Thomas Brigham Bishop

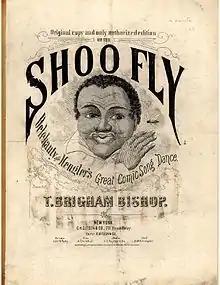
Sheet music cover page for "Shoo Fly" (1869)

According to Bishop's account, he wrote "Shoo Fly, Don't Bother Me" during the Civil War while assigned to command a company of black soldiers. One of the soldiers, dismissing some remarks of his fellow soldiers, exclaimed "Shoo fly, don't bother me," which inspired Bishop to write the song. The company, we are told, generated the line "I belong to Company G". Yet, the song was reportedly "pirated" from Bishop and he made little money from it. Bishop did publish a sheet music version of the song in 1869, which includes the caption, "Original Copy and Only Authorized Edition." Other sources, however, have credited Billy Reeves (lyrics) and Frank Campbell, or Rollin Howard, with the song. The first group to popularize the song was Bryant's Minstrels in 1869–70.